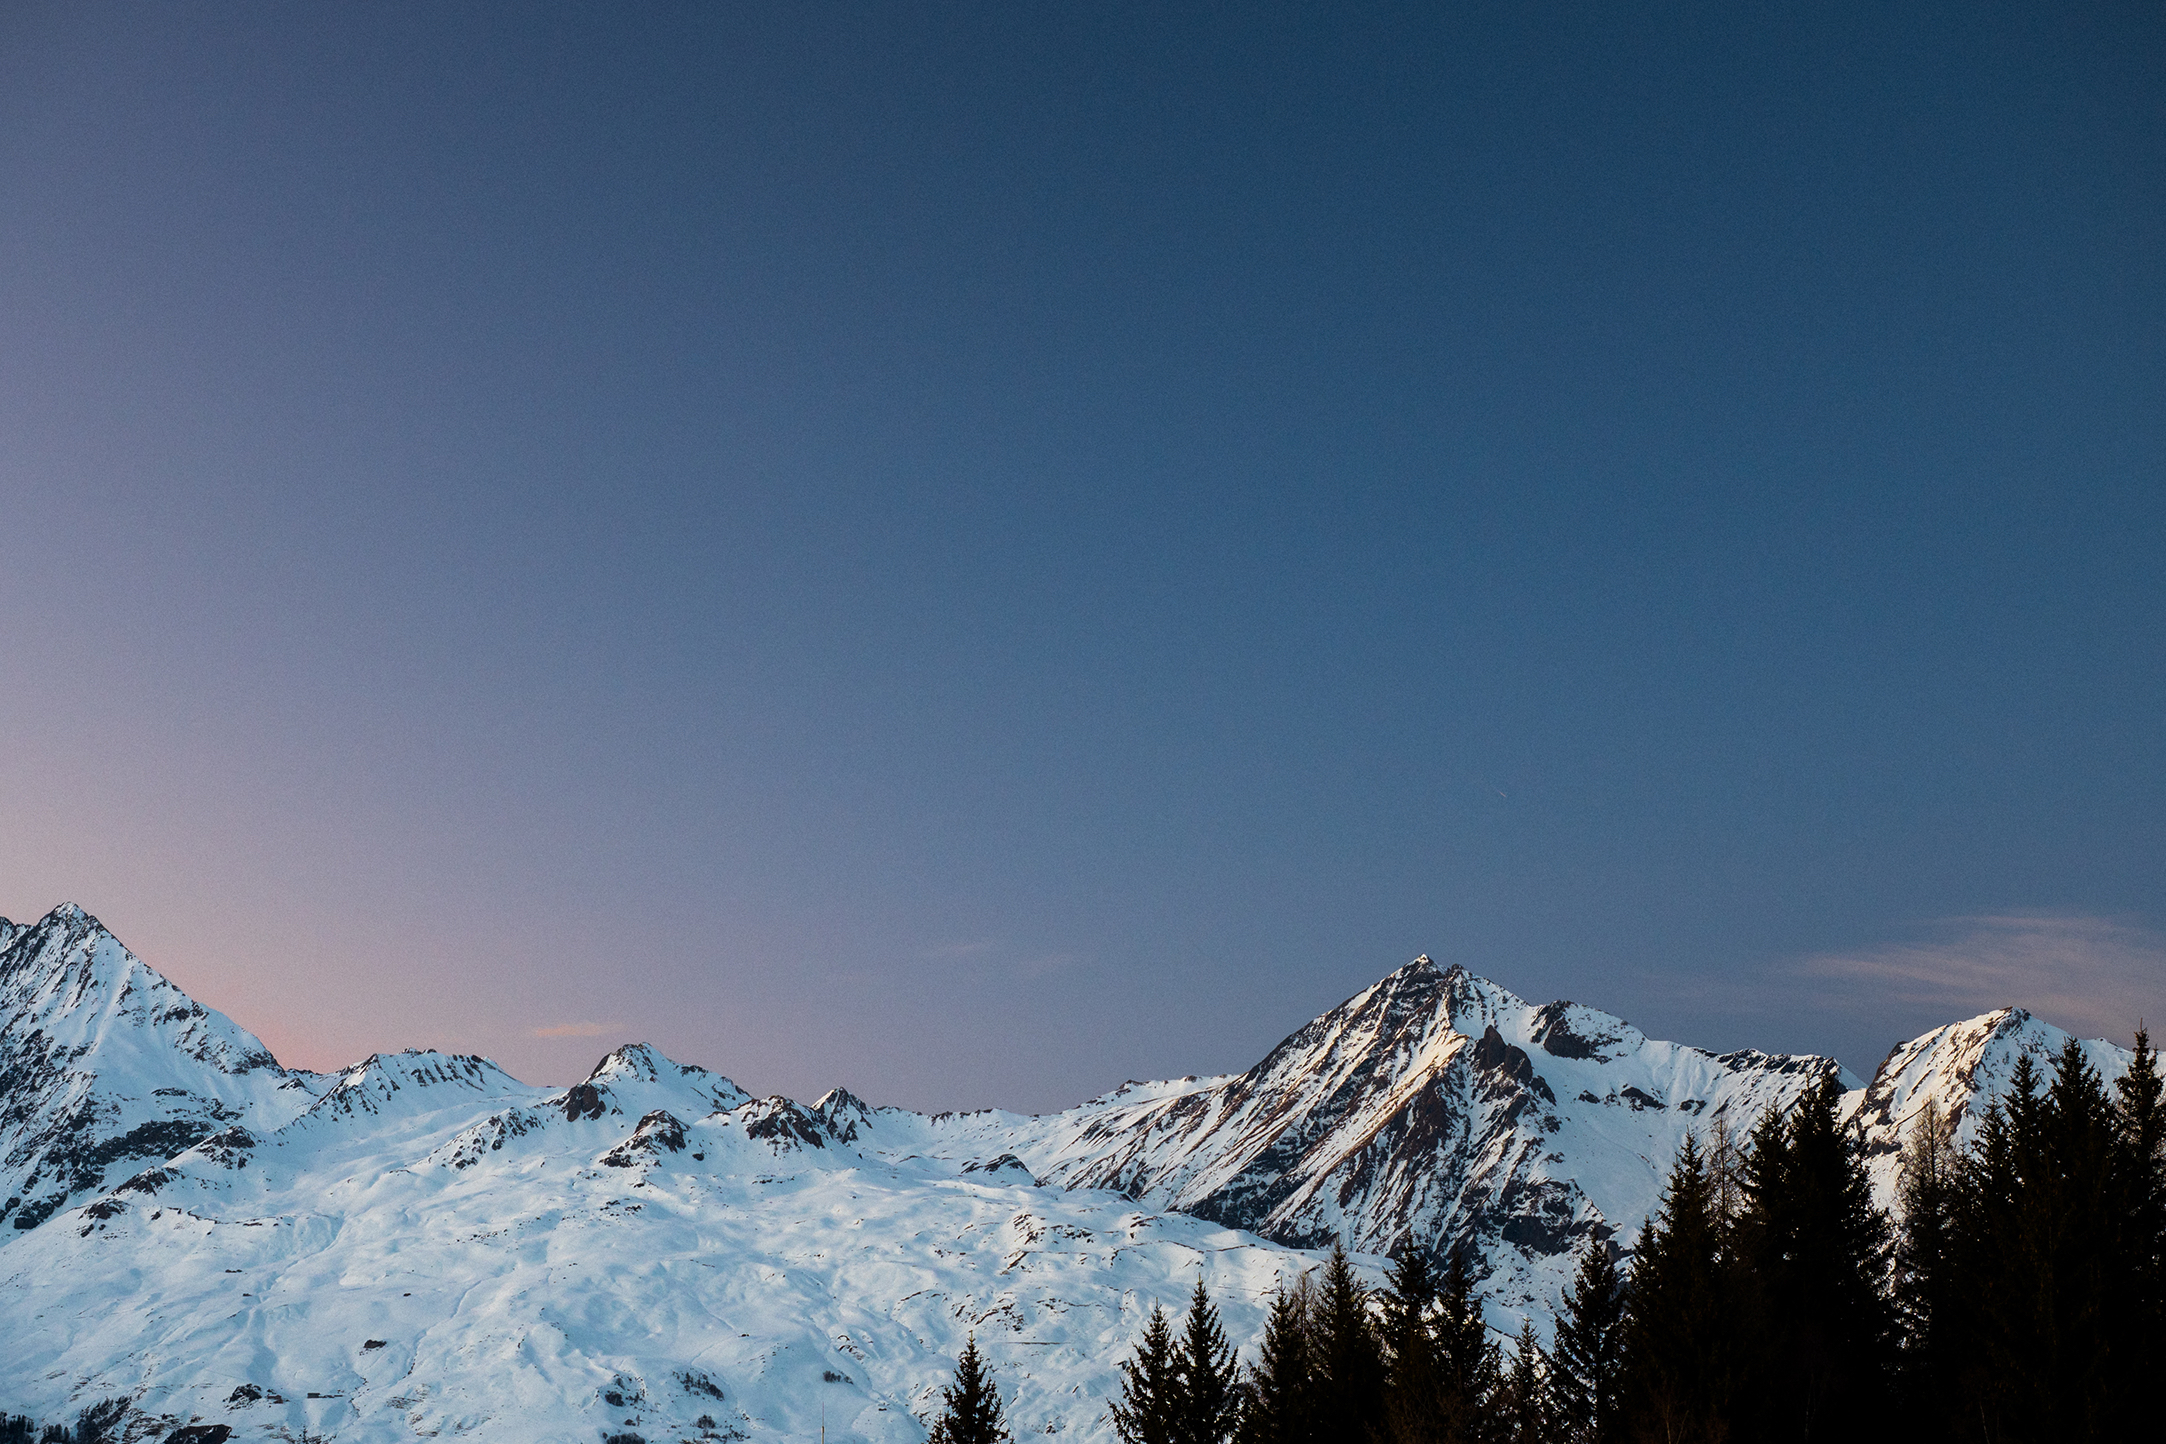
mountain, snow, winter, cloud, sky, mountain range, weather, season, ridge, mountain ridge, summit, alps, landform, mountainous landforms